Blood Freak

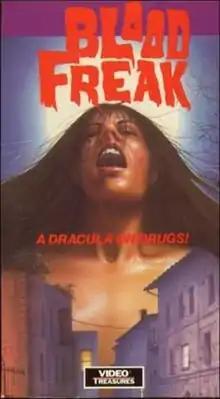
VHS cover

Blood Freak (also known as Blood Freaks) is a 1972 American horror film directed by Brad F. Grinter and starring Steve Hawkes, Dana Cullivan, Heather Hughes, and Bob Currier.